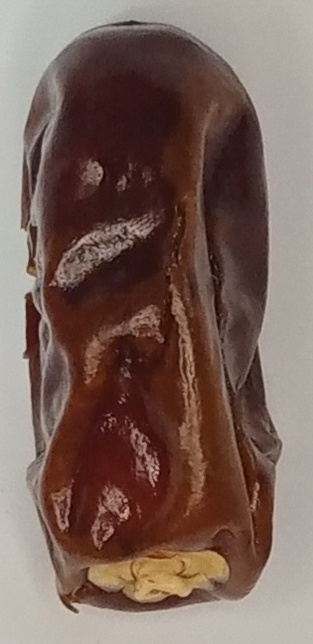
Variety: aseel
Size: large
Grade: grade-1